George Szell

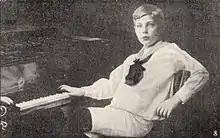
George Szell at the age of 12

Szell began his formal music training as a pianist, studying with Richard Robert. One of Robert's other students was Rudolf Serkin; Szell and Serkin became lifelong friends and musical collaborators.